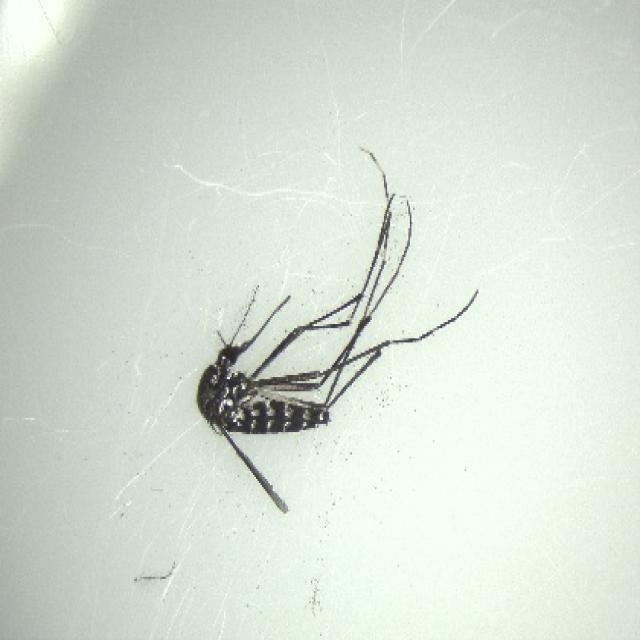
Species: aedes_albopictus